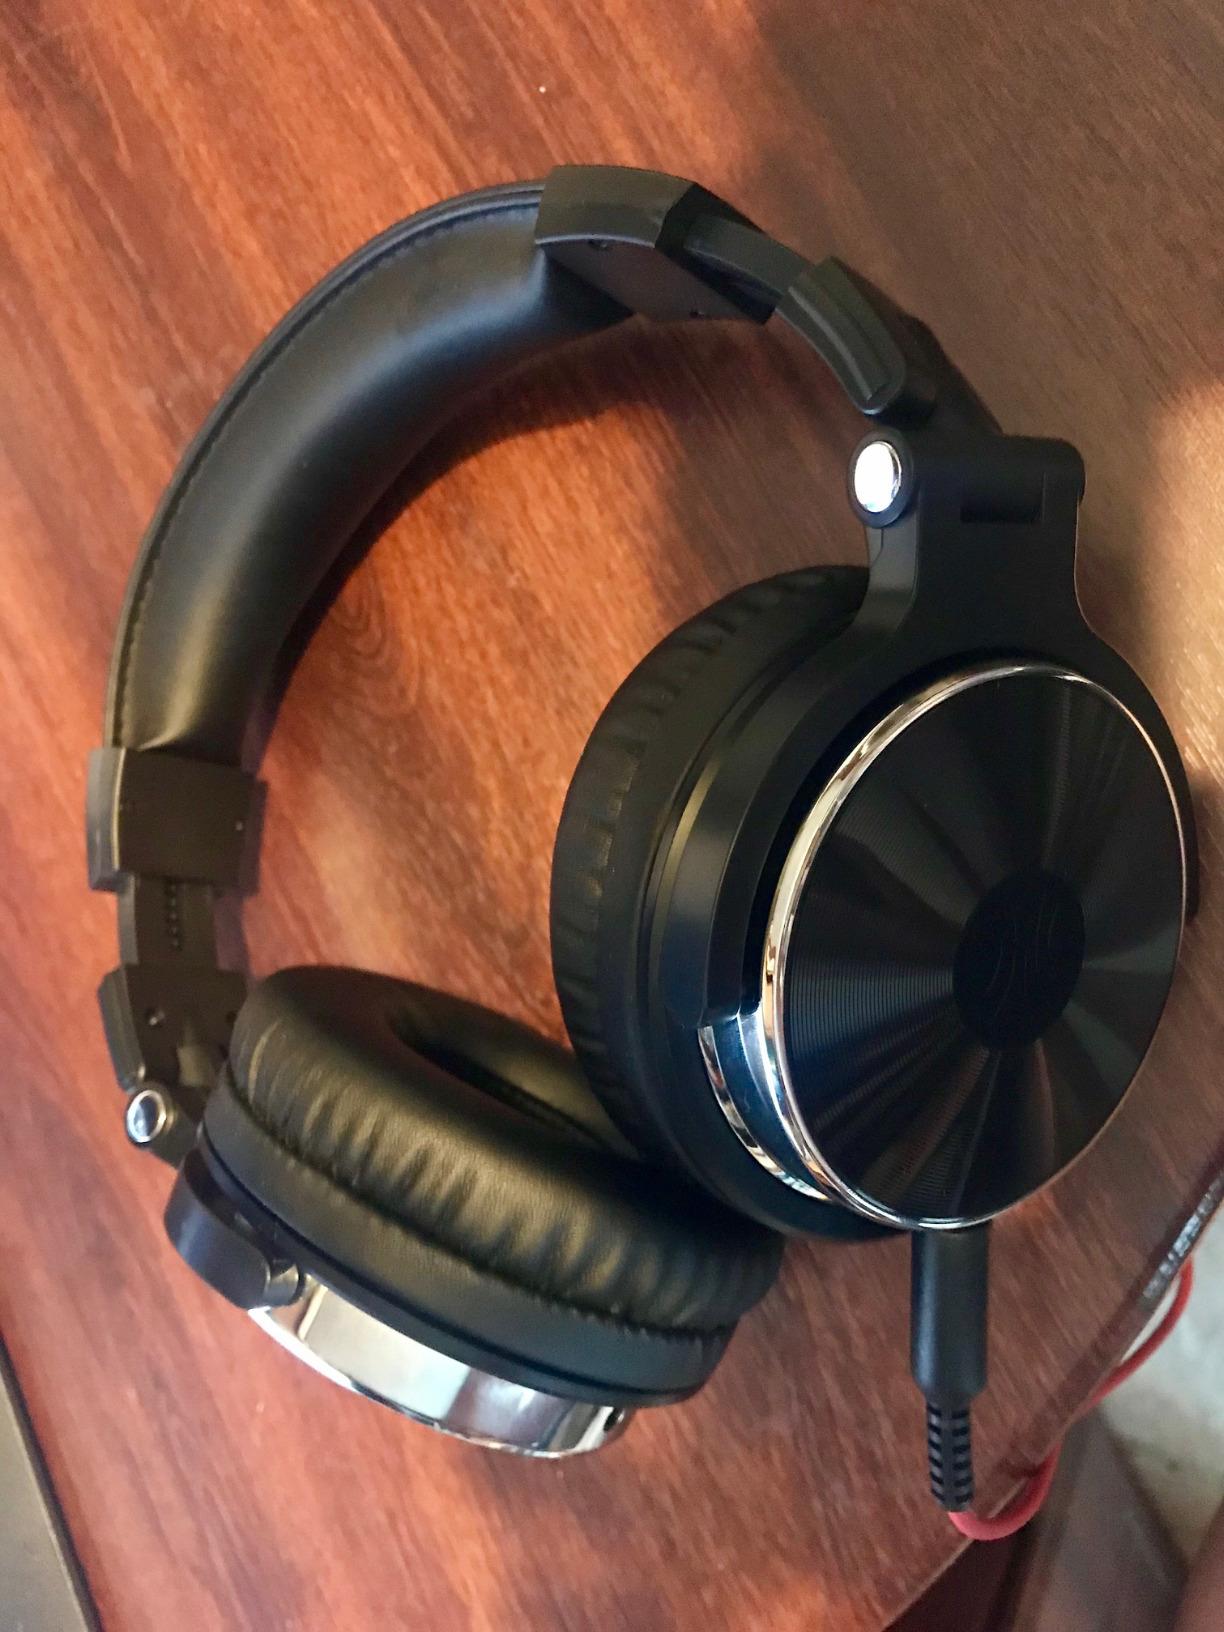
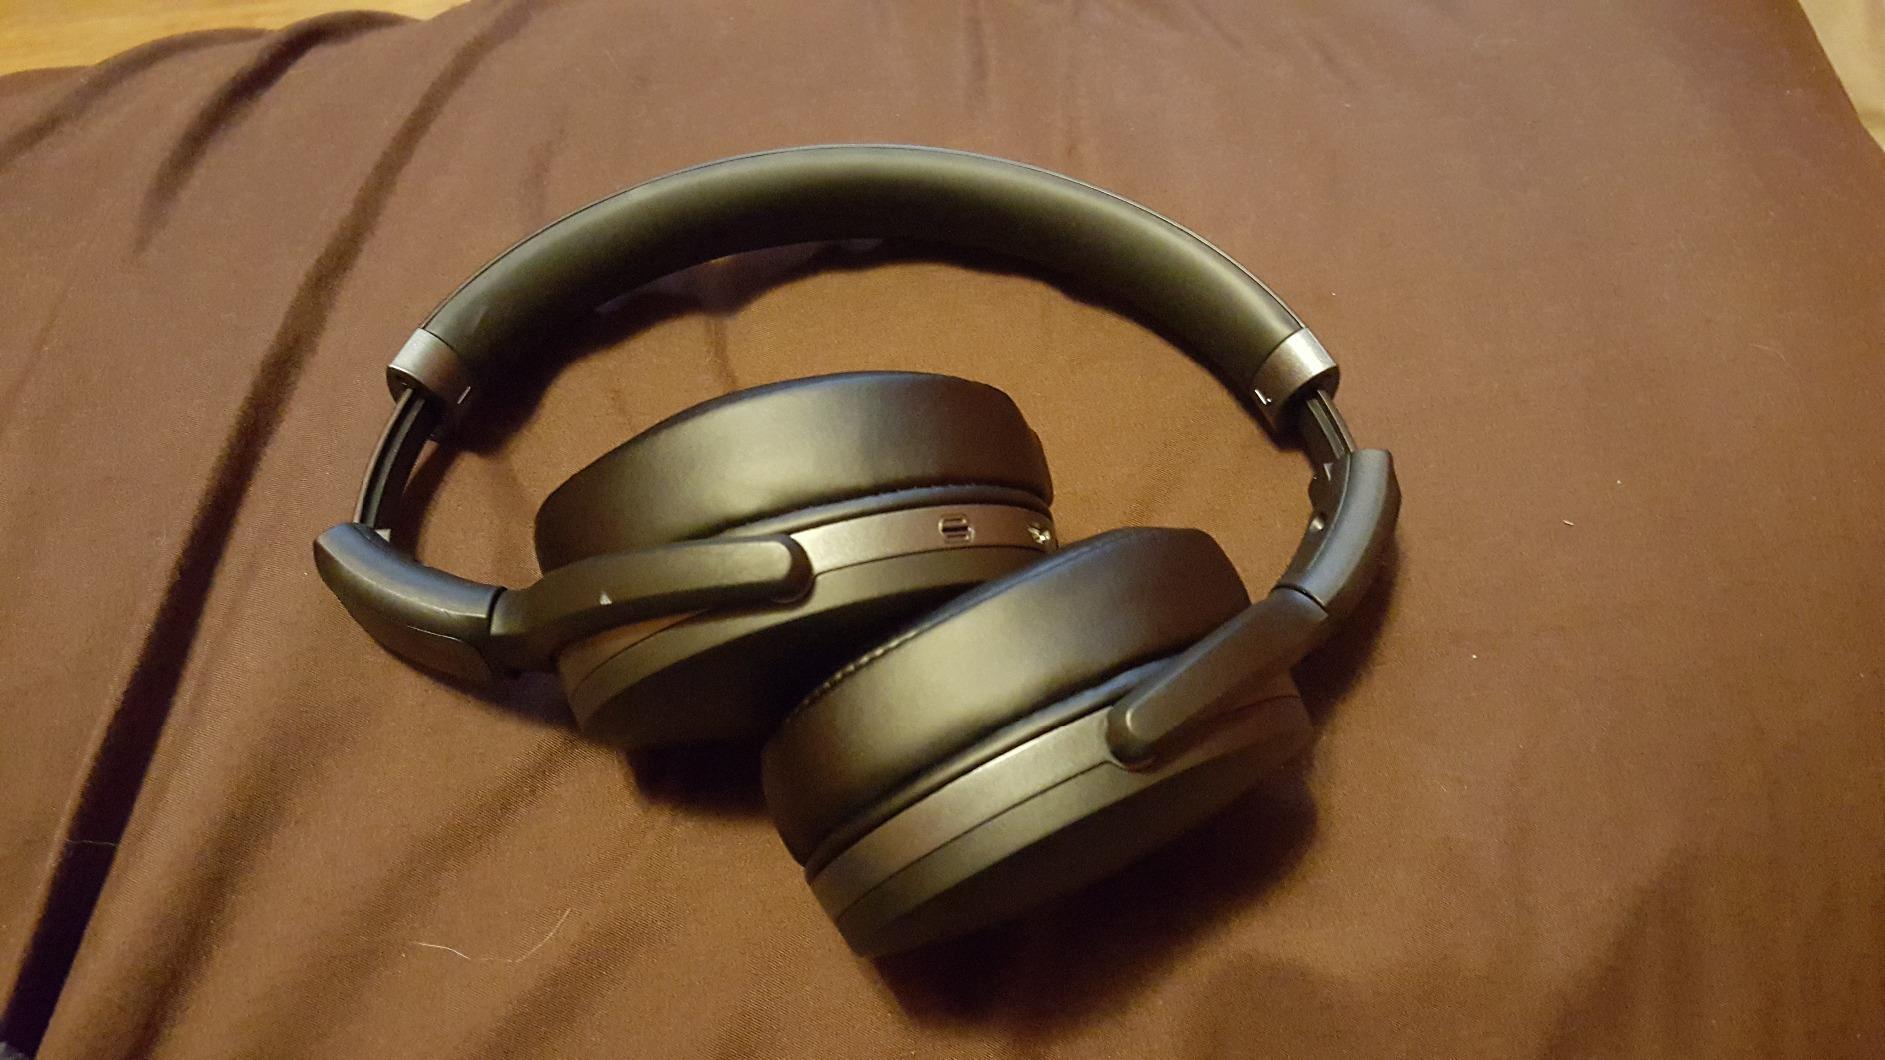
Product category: headphones
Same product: no